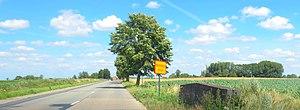
West-Vleteren
Westvleteren est un village de la vallée de l'Yser, au nord de Poperinge, dans la province de Flandre-Occidentale, en Belgique. Depuis la reforme administrative des structures communales il est devenu une 'section' de la commune de Vleteren. é. Le nom du village est surtout connu grâce à la bière 'trappiste Westvleteren' brassée à l'abbaye de Saint-Sixte.